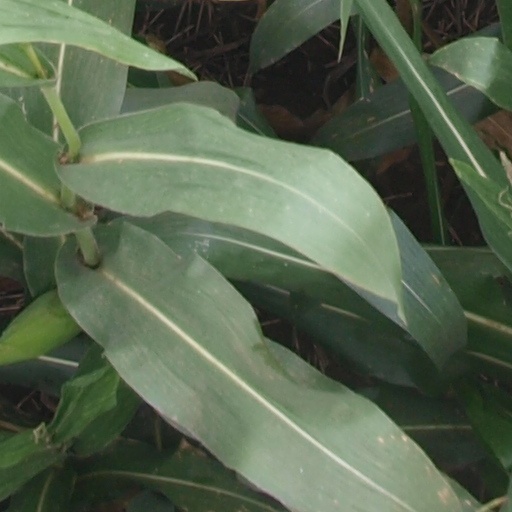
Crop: maize; corn